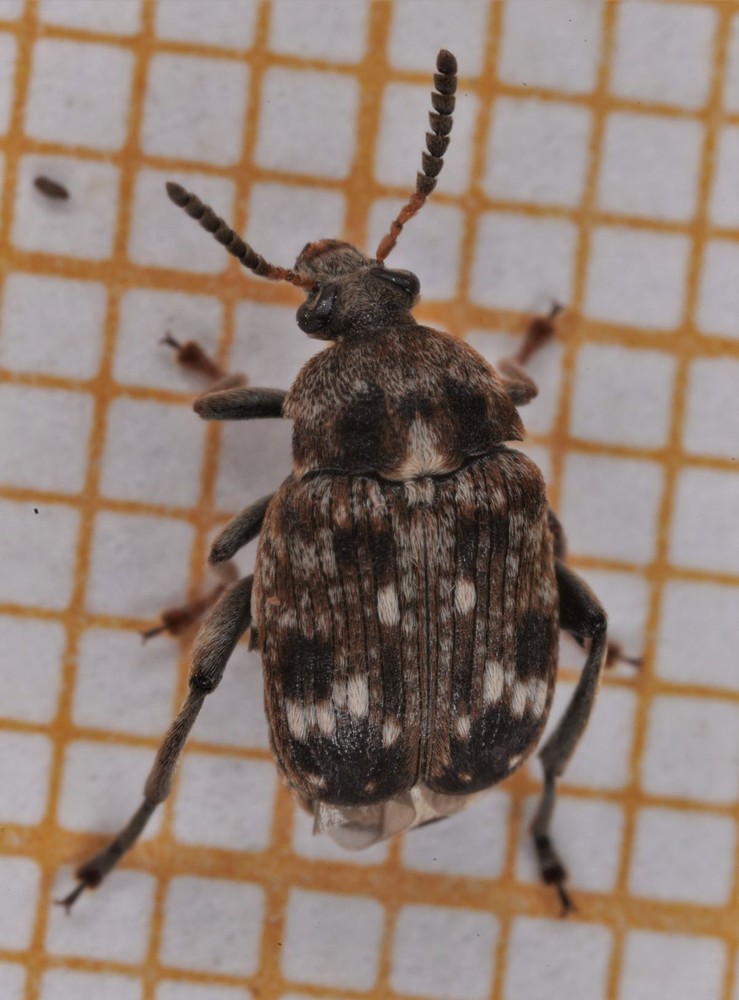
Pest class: pea_weevil